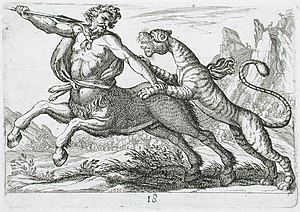
Racer fra Forgotten Realms / Andre væsner / Kentaur
Kentaur forsvarer sig mod en tiger
Forgotten Realms er det officielle spilunivers for rollespillet Dungeons and Dragons og er befolket af et utal af forskellige racer. Mange af racerne deler spiluniverset med grundreglerne for D&D, og de har i reglen de samme karakteristika, men Forgotten Realms rummer også mange racer som er unikke for dette univers, blandt andet Solelvere, Måneelvere, Genasi og Kir-lanan.